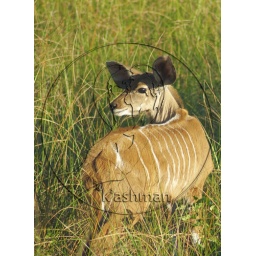
Young female Kudu in grass at iSimangaliso wetland park, St. Lucia, Kwazulu-Natal, South Africa